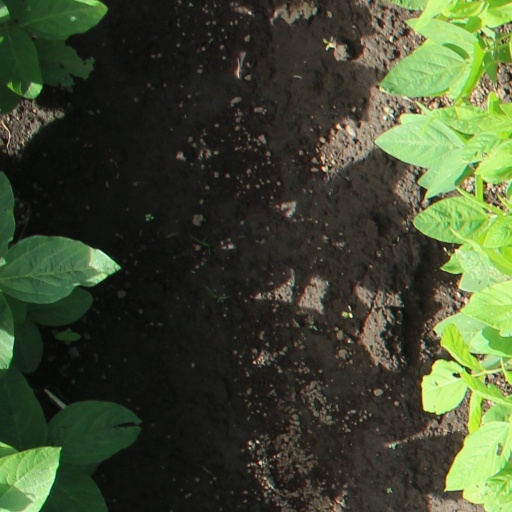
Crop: soybean